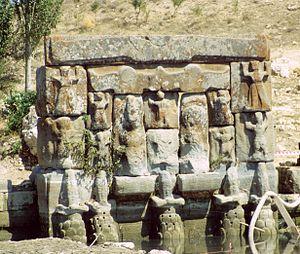
Eflatun Pınar est un site archéologique de l'Anatolie centrale datant de la période hittite et érigé sur une source alimentant le lac de Beyşehir, dans la province de Konya.